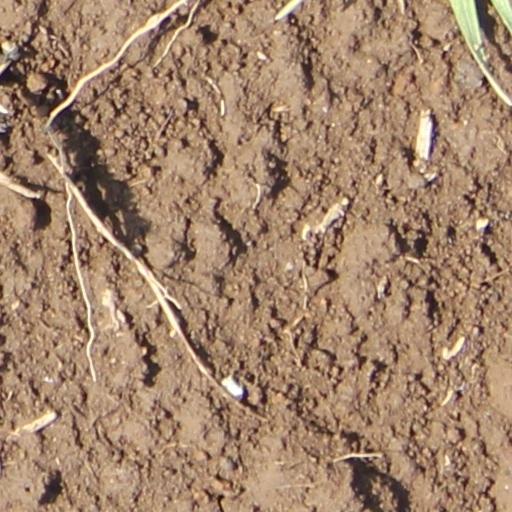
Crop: wheat